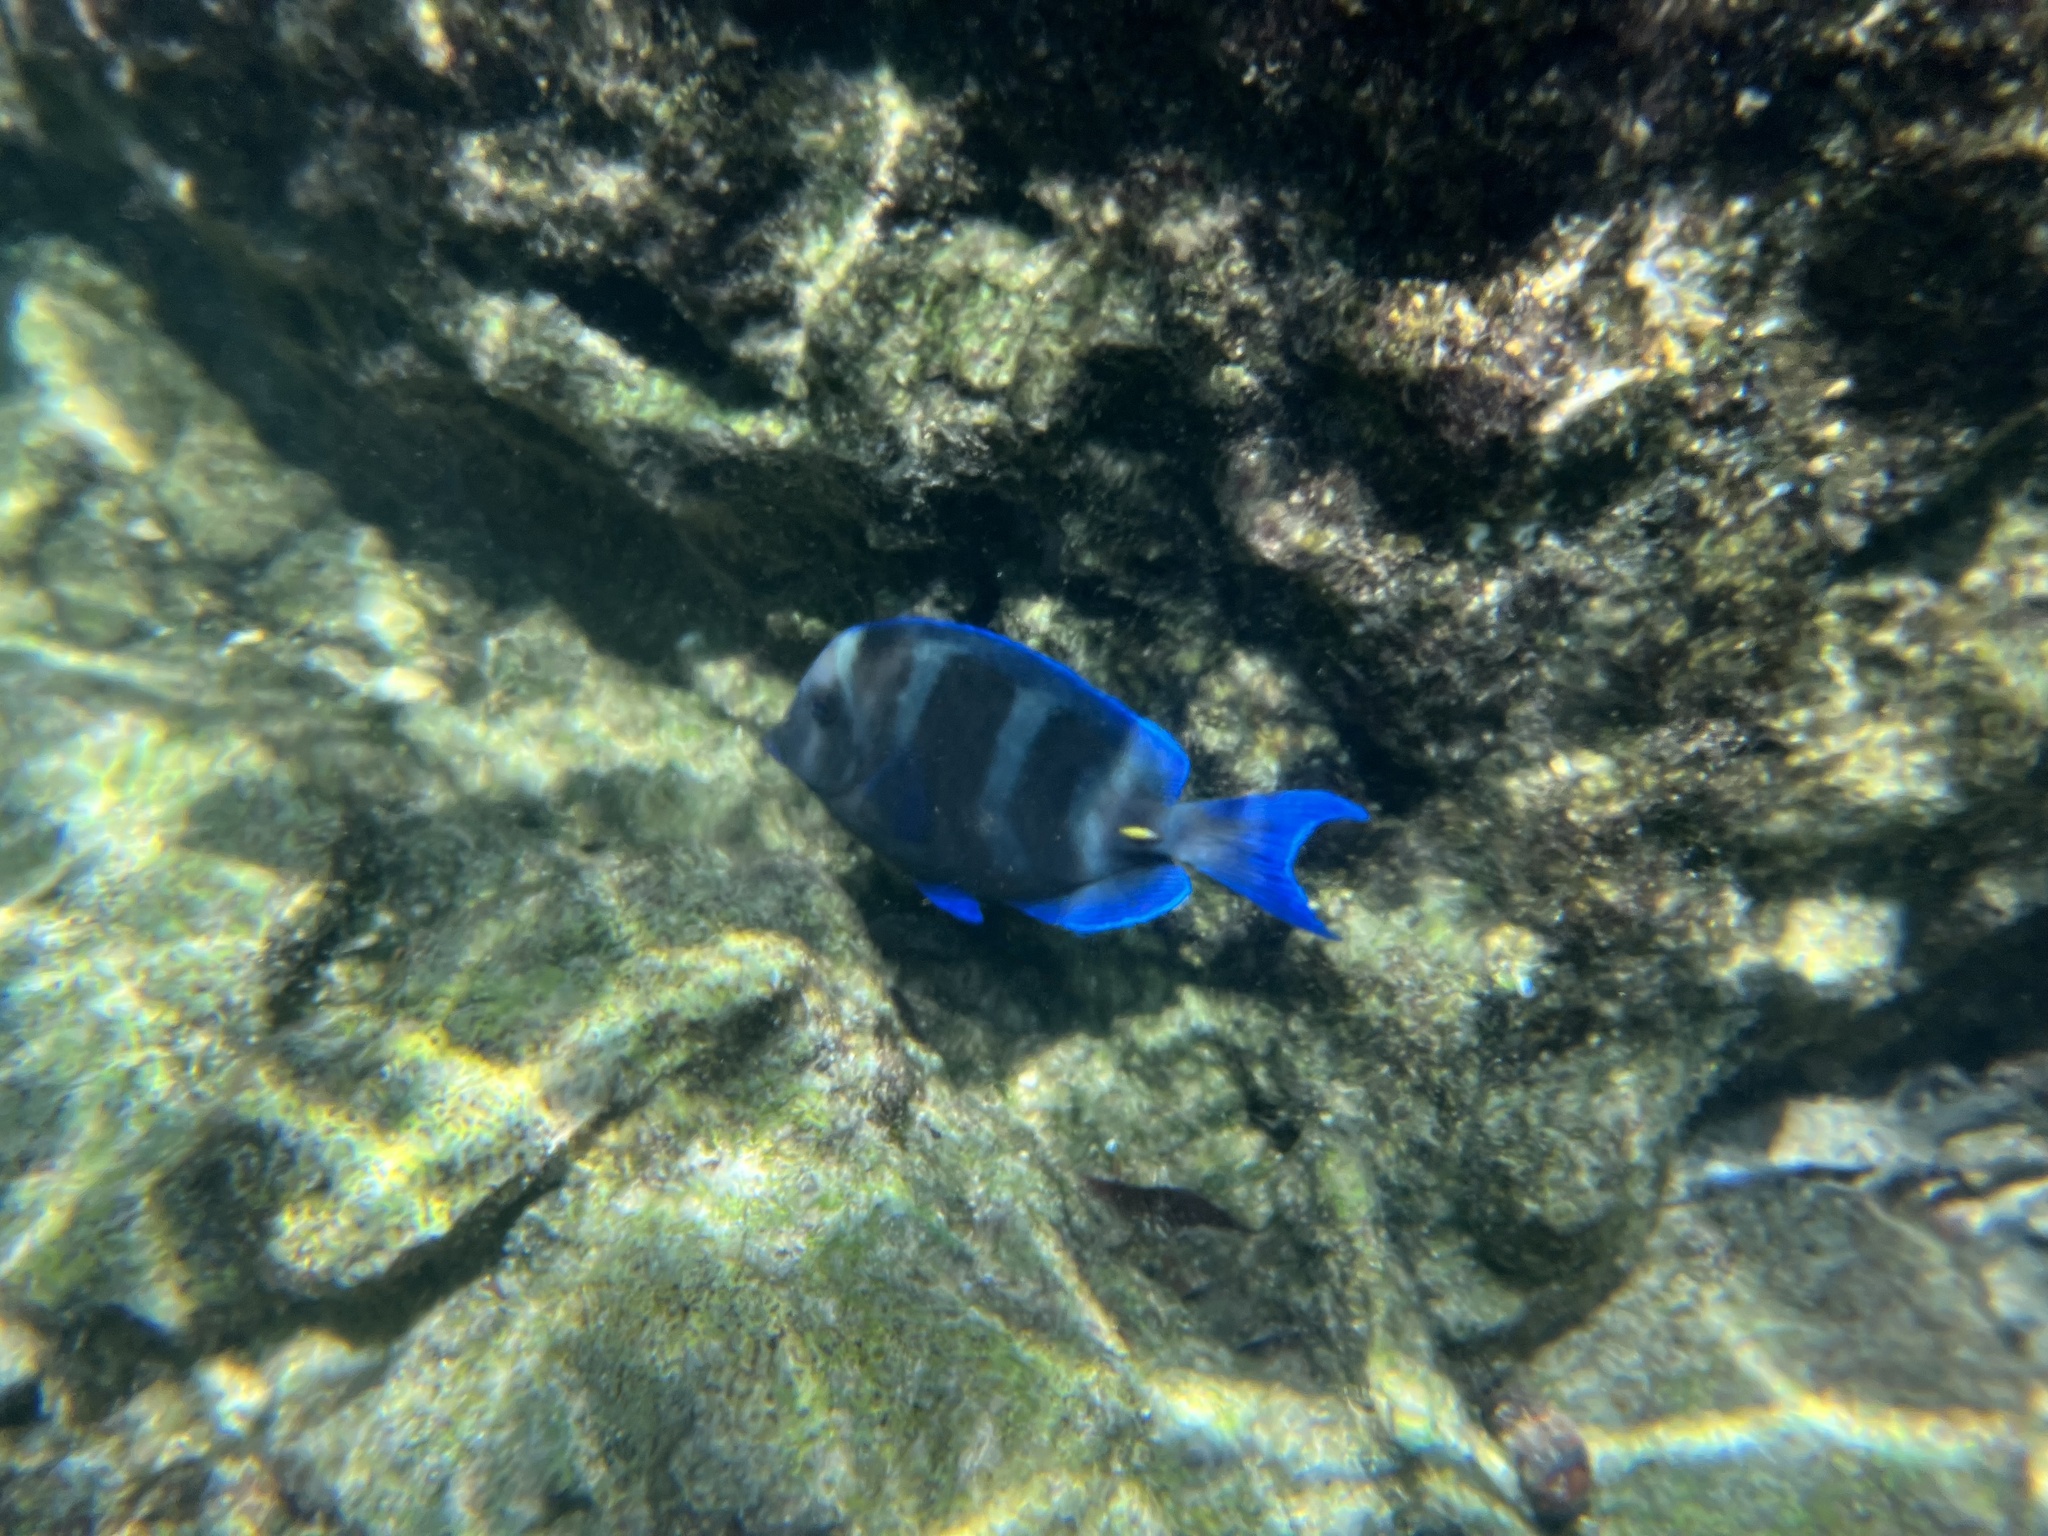
Acanthurus coeruleus (Atlantic Blue Tang)